Three Dialogues Between Hylas and Philonous

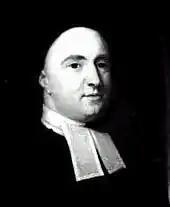
George Berkeley

Three Dialogues between Hylas and Philonous, or simply Three Dialogues, is a 1713 book on metaphysics and idealism written by George Berkeley. Taking the form of a dialogue, the book was written as a response to the criticism Berkeley experienced after publishing "A Treatise Concerning the Principles of Human Knowledge".